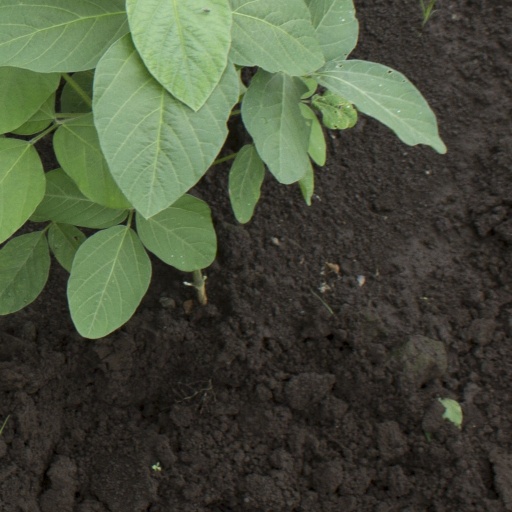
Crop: soybean